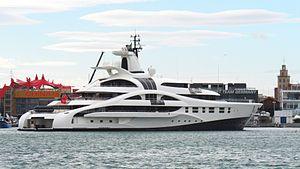
Le Palladium est un yacht à moteur de luxe construit par les chantiers Blohm & Voss à Lemwerder, en Allemagne.
Cette page présente la liste des plus grands yachts du monde, de plus de 70 m, classés par longueur, en 2013.